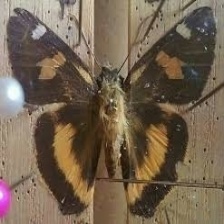
Species: COMMON BANDED AWL